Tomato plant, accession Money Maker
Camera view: bottom (45 deg); turntable rotation: 180 degrees
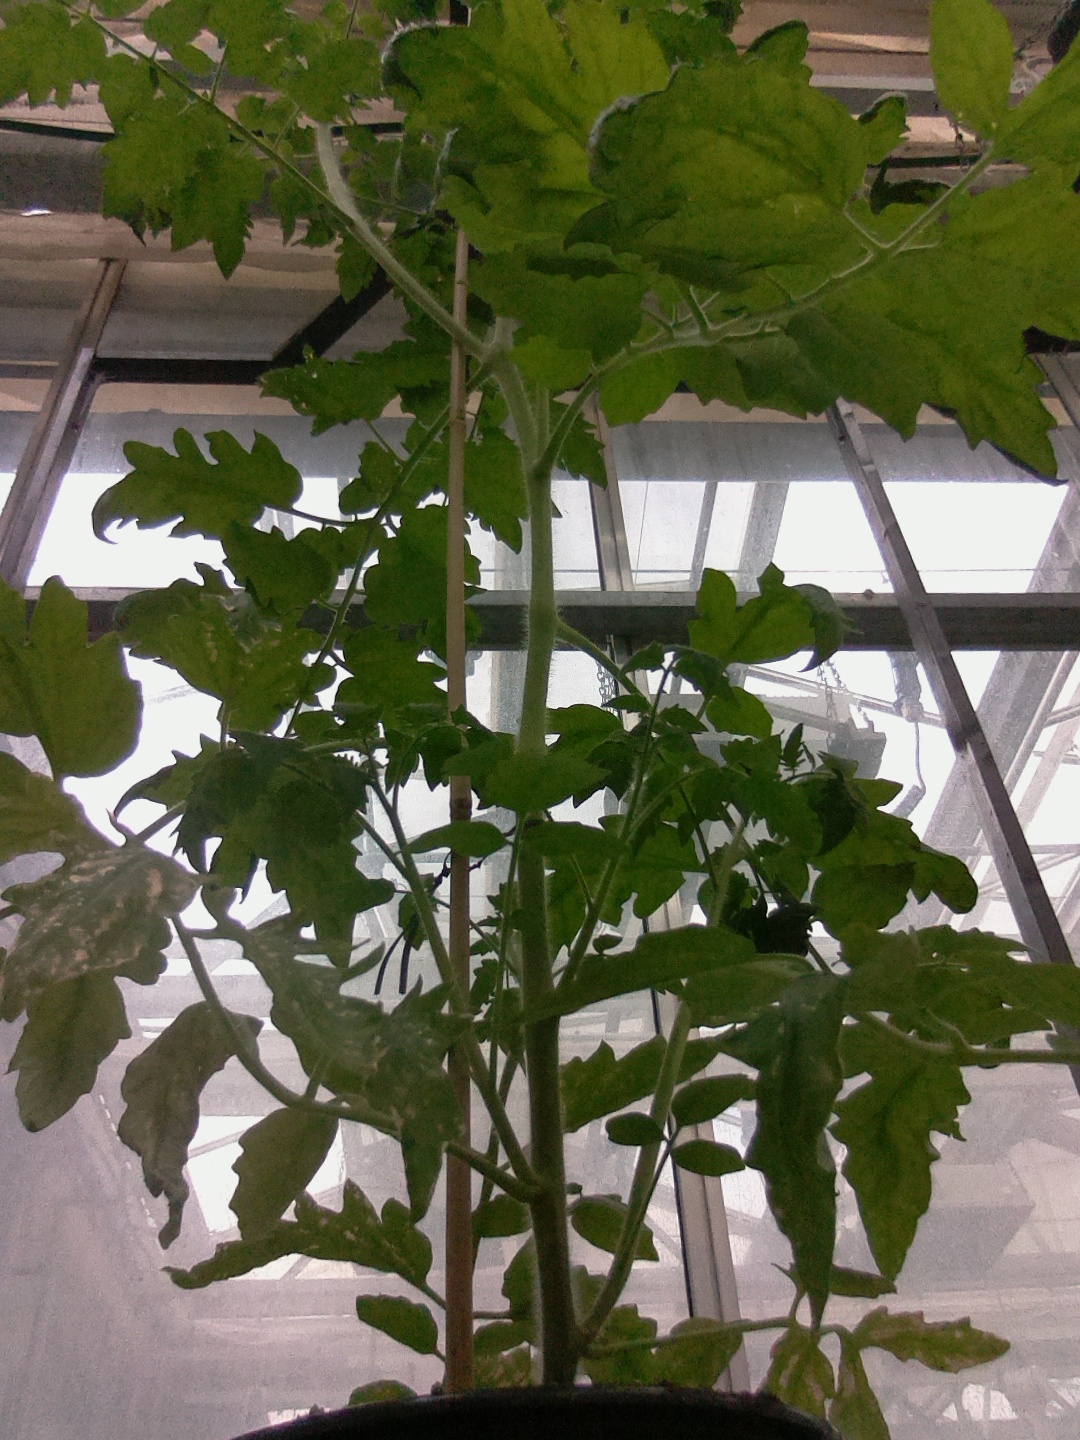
BBCH growth stage 69: End of flowering, 90%-100% of flowers open, more petals falling